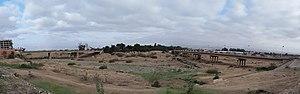
L'oued Souss est un fleuve marocain de la région géographique du Souss. Sa source se situe dans le Haut Atlas, près du djebel Toubkal, point culminant de l'Afrique du Nord, et il se jette dans l'Atlantique, à quelques kilomètres au sud d'Agadir.